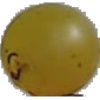
Label: white_grape